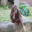
Label: chimpanzee